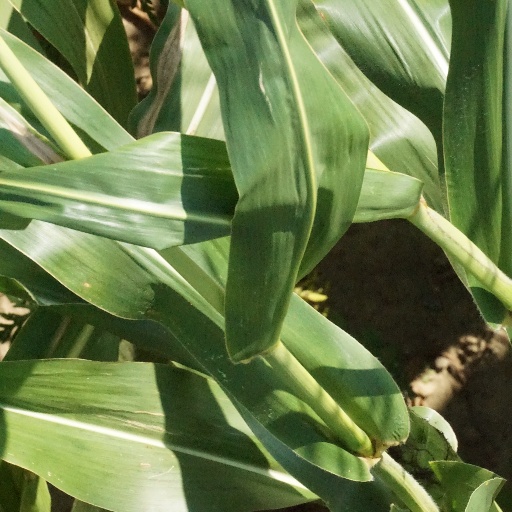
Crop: maize; corn